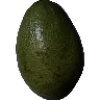
Label: Avocado 1